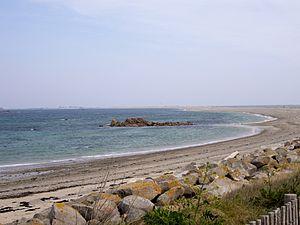
Sillon de Talbert (Pleubian, Côtes-d'Armor, France)
Le Sillon de Talbert est une flèche littorale à pointe libre formée de galets et de sable situé dans les Côtes-d'Armor sur la commune de Pleubian. Situé à l'extrémité du plateau rocheux que forme la presqu'île de Lézardrieux et encadré par les estuaires du Jaudy à l'ouest et du Trieux à l'est, il se rattache à la côte à la pointe nord-est de la commune, au niveau du hameau de l'Armor Pleubian. Il s'étend vers le nord-est dans la Manche sur environ 3,2 km de long pour une largeur moyenne de 100 m et une hauteur d'environ 10 m.
Charles Lapicque est un artiste peintre français de la nouvelle École de Paris, né à Theizé le 6 octobre 1898, mort à Orsay le 15 juillet 1988.